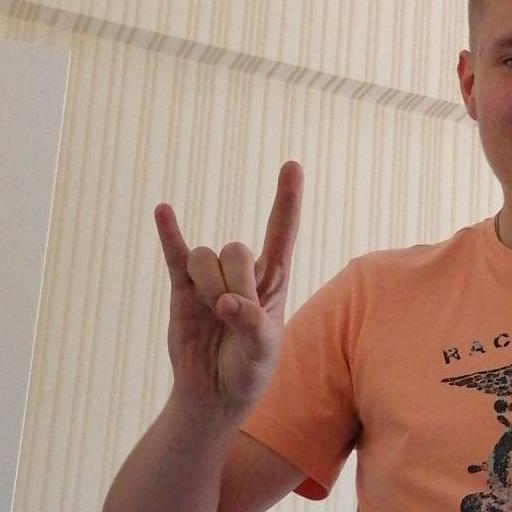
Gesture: rock